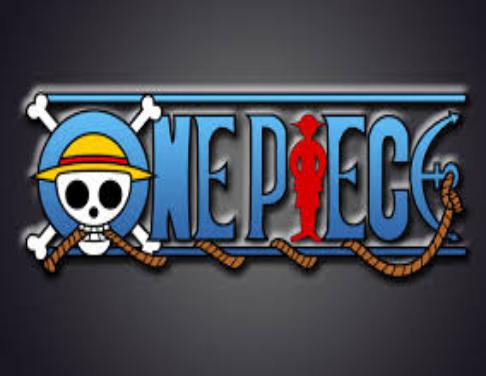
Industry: Leisure